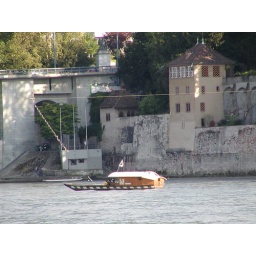
one of the ferry boats on the Rhine river in Basel